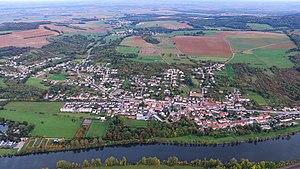
Vue aérienne Corny sur Moselle F57680
Corny-sur-Moselle est une commune française située dans le département de la Moselle, en région Grand Est.